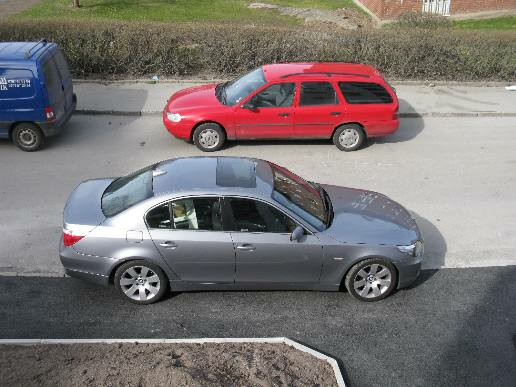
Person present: No